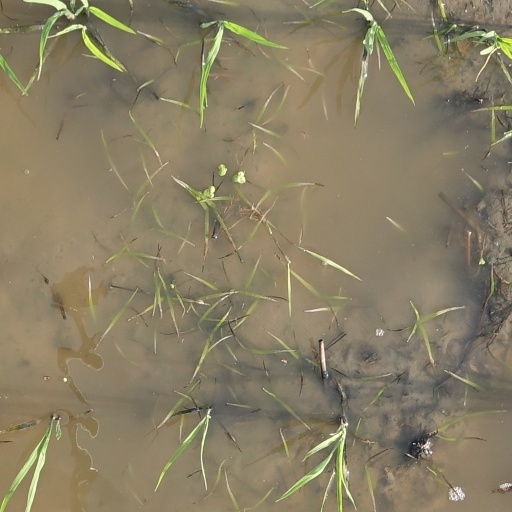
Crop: rice